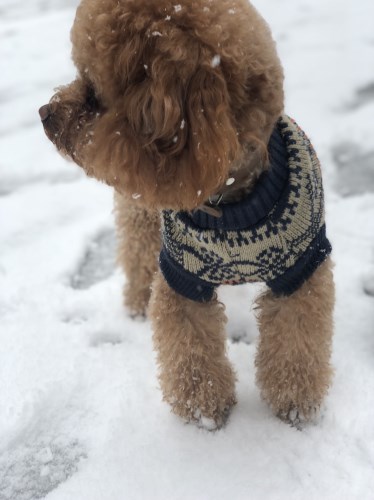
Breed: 2925-n000114-toy_poodle